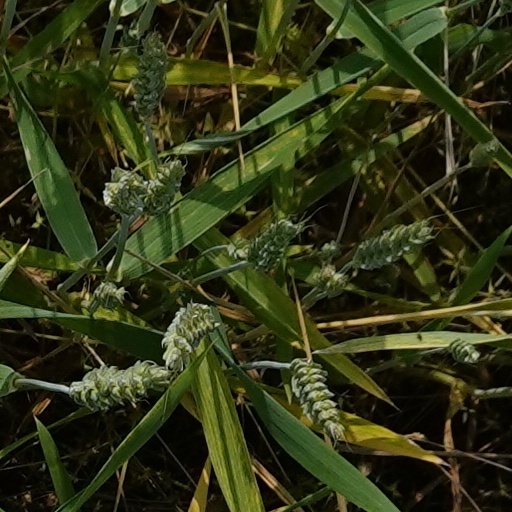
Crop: wheat